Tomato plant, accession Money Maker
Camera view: vertical (180 deg); turntable rotation: 90 degrees
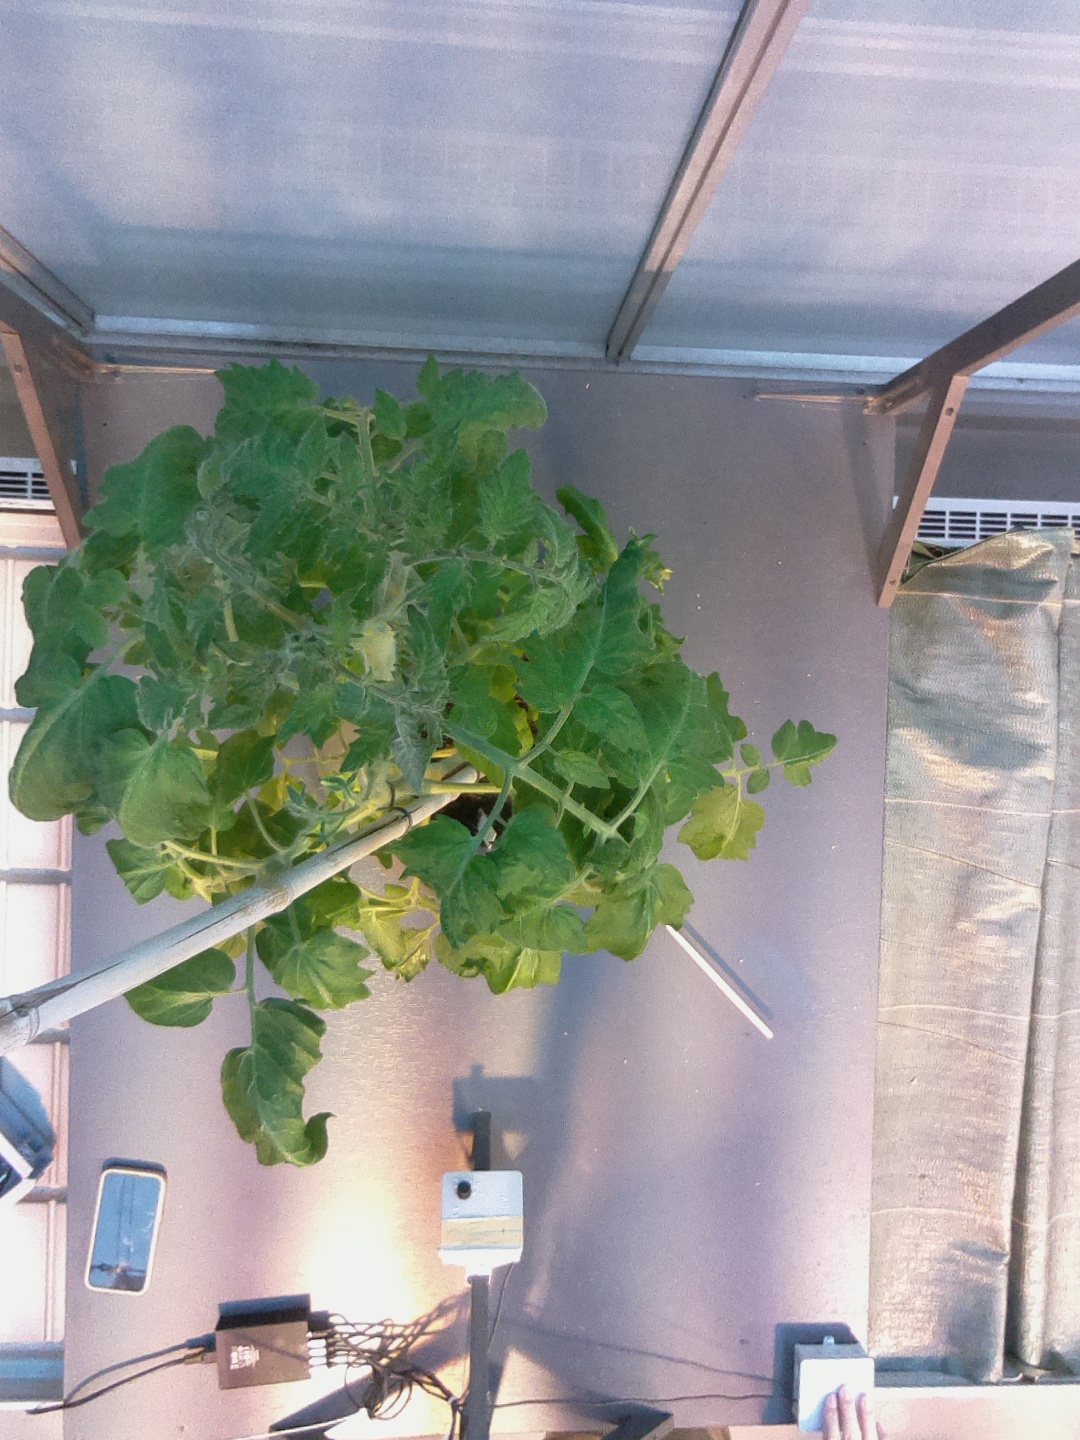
BBCH growth stage 64: 40%-50% of flowers open